Bollington

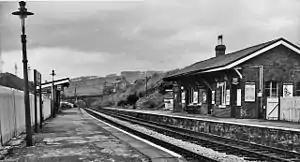
Bollington railway station, 1965

Every five or six years since 1964, the town hosts the Bollington Festival, which runs for two and a half weeks and involves a wide variety of community activities, from concerts, theatrical, opera, art exhibitions, to local history events, science events and competitions. The last Festival was in 2019 and the next is scheduled for 2026 (delayed by COVID-19 and the financial environment).